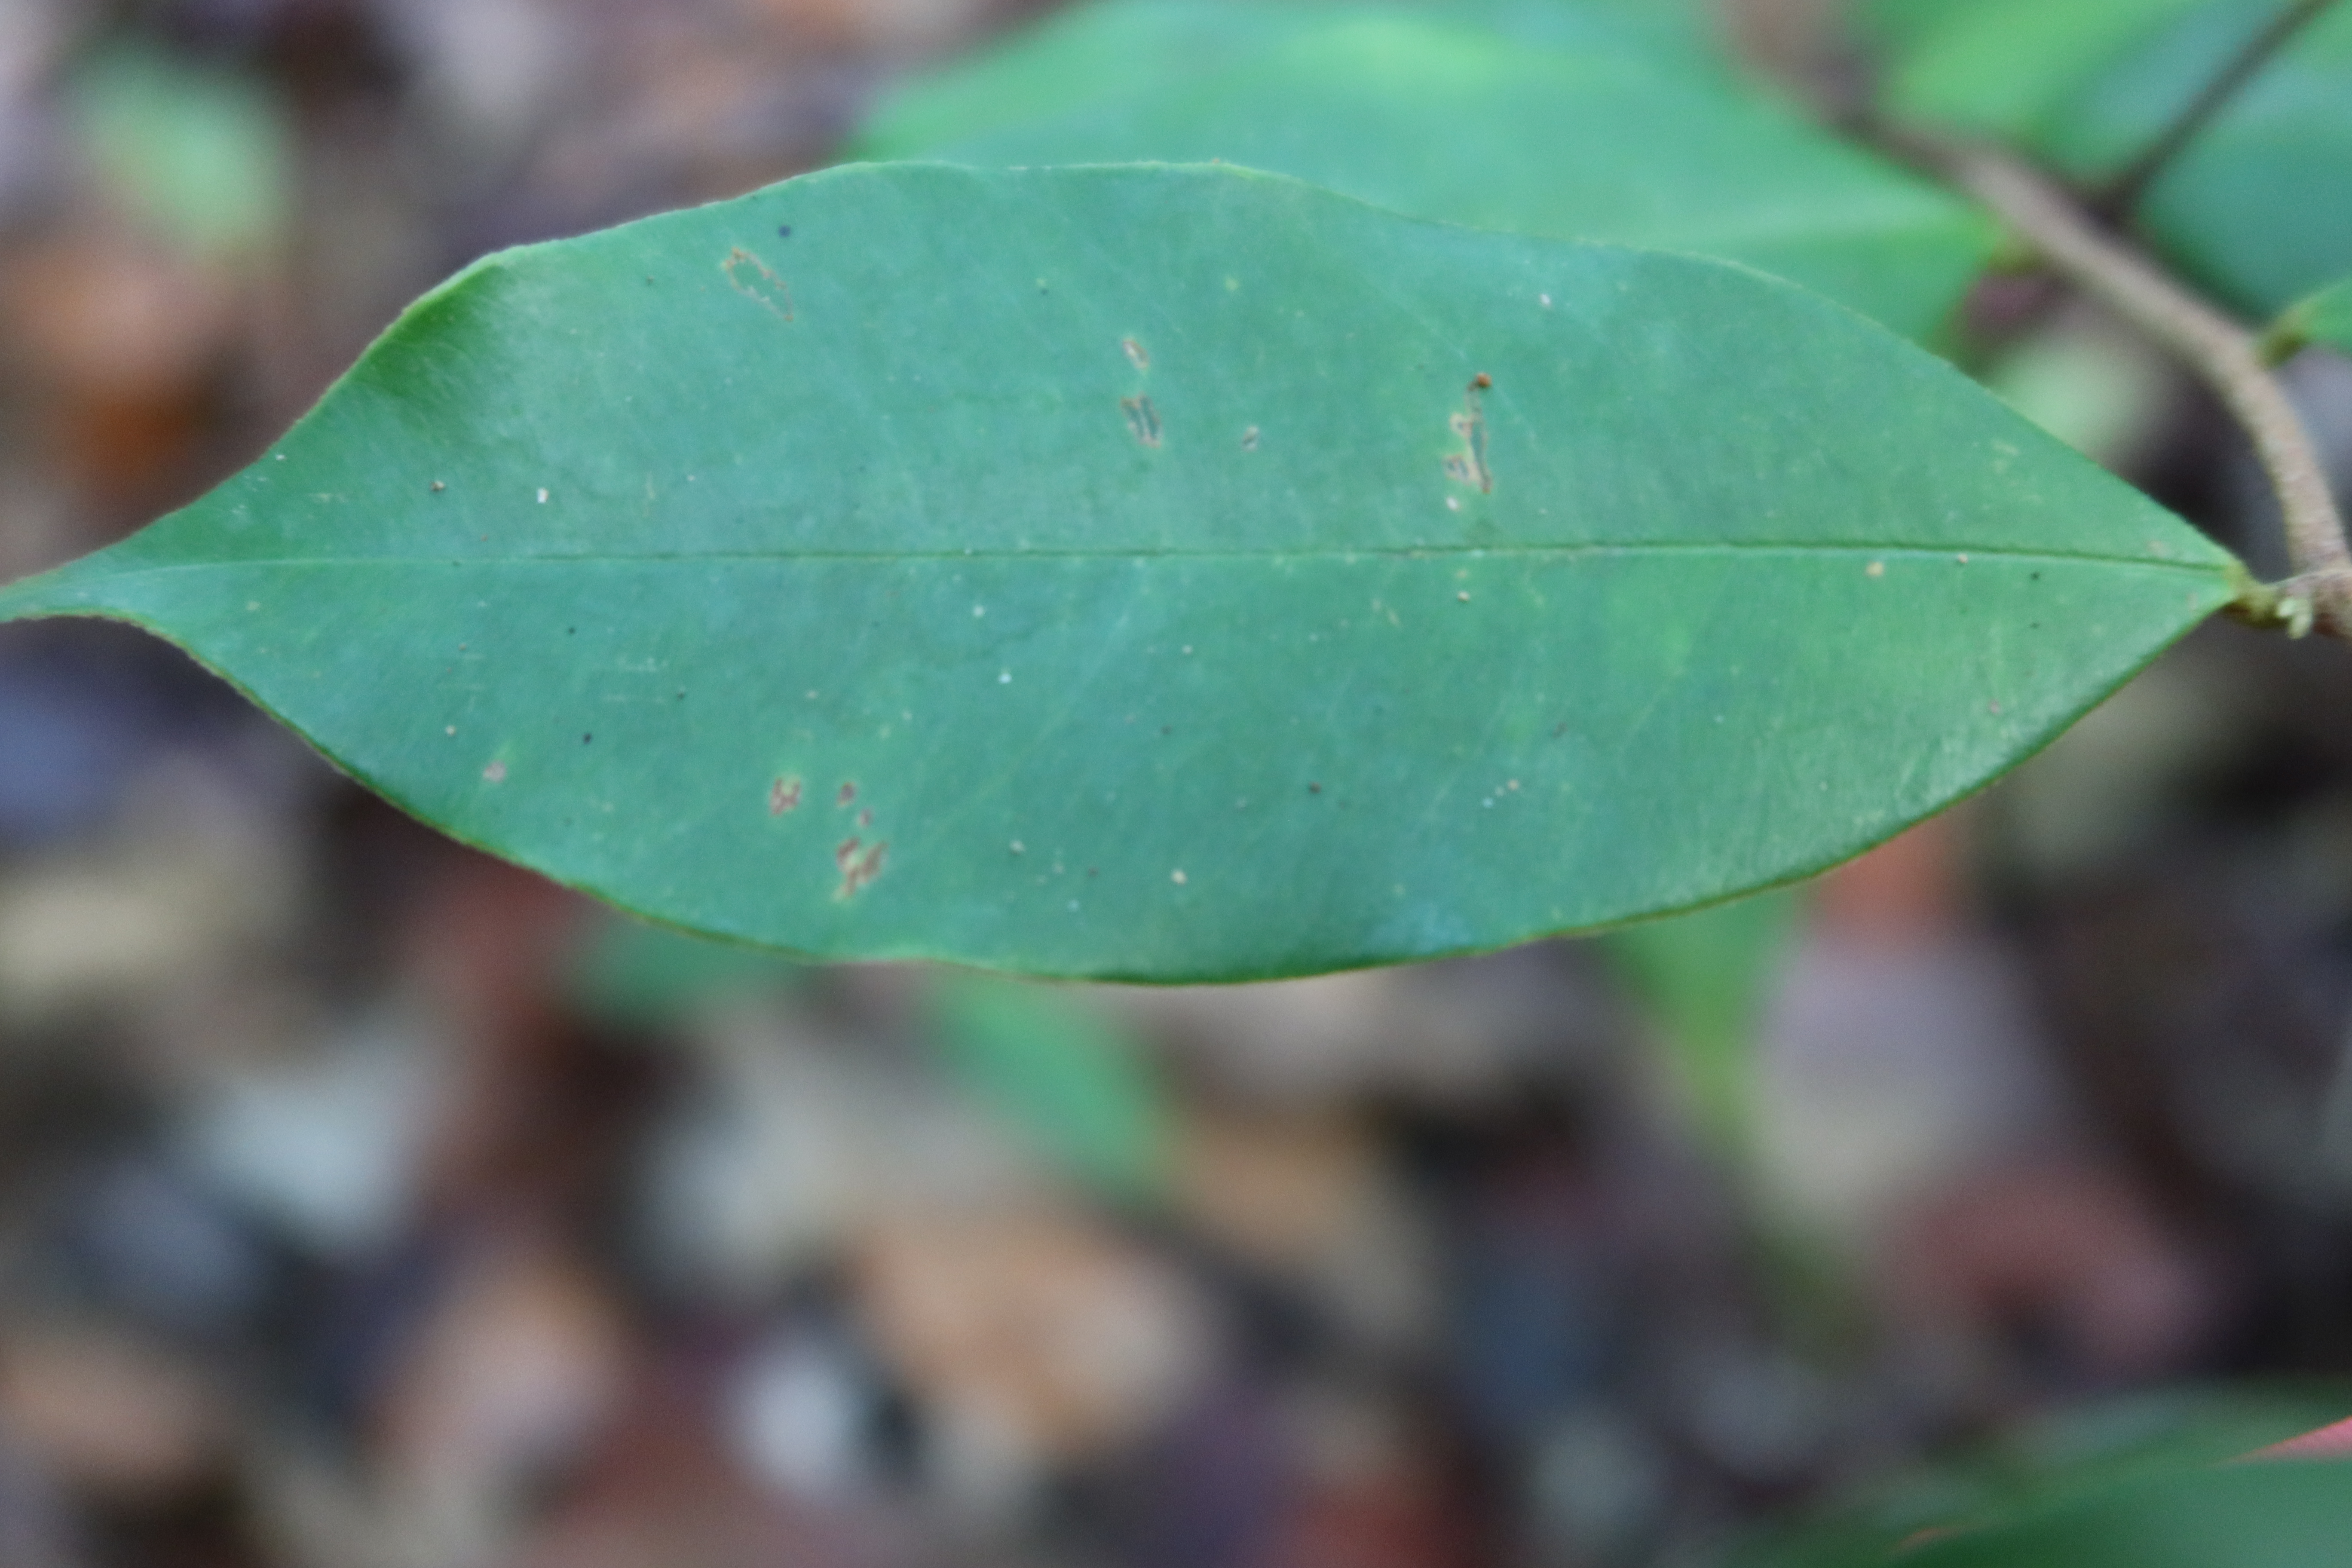
Label: Brown spots